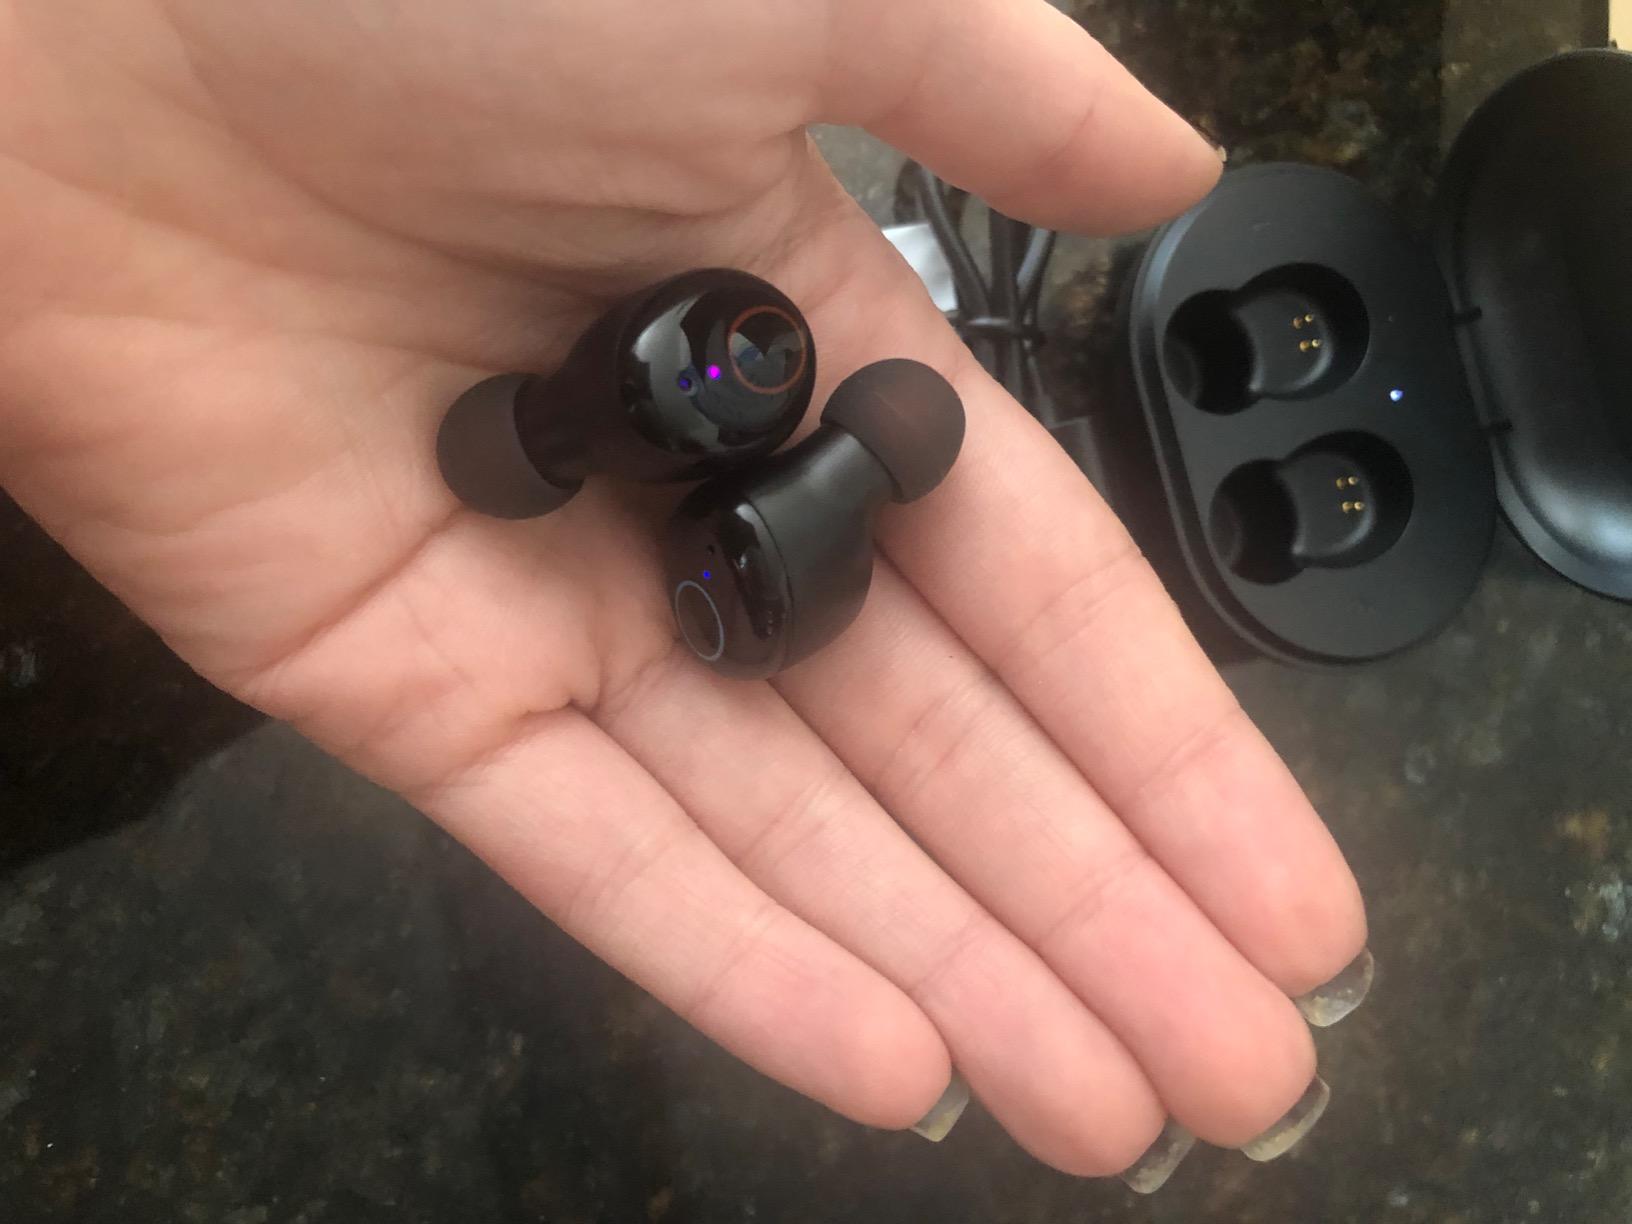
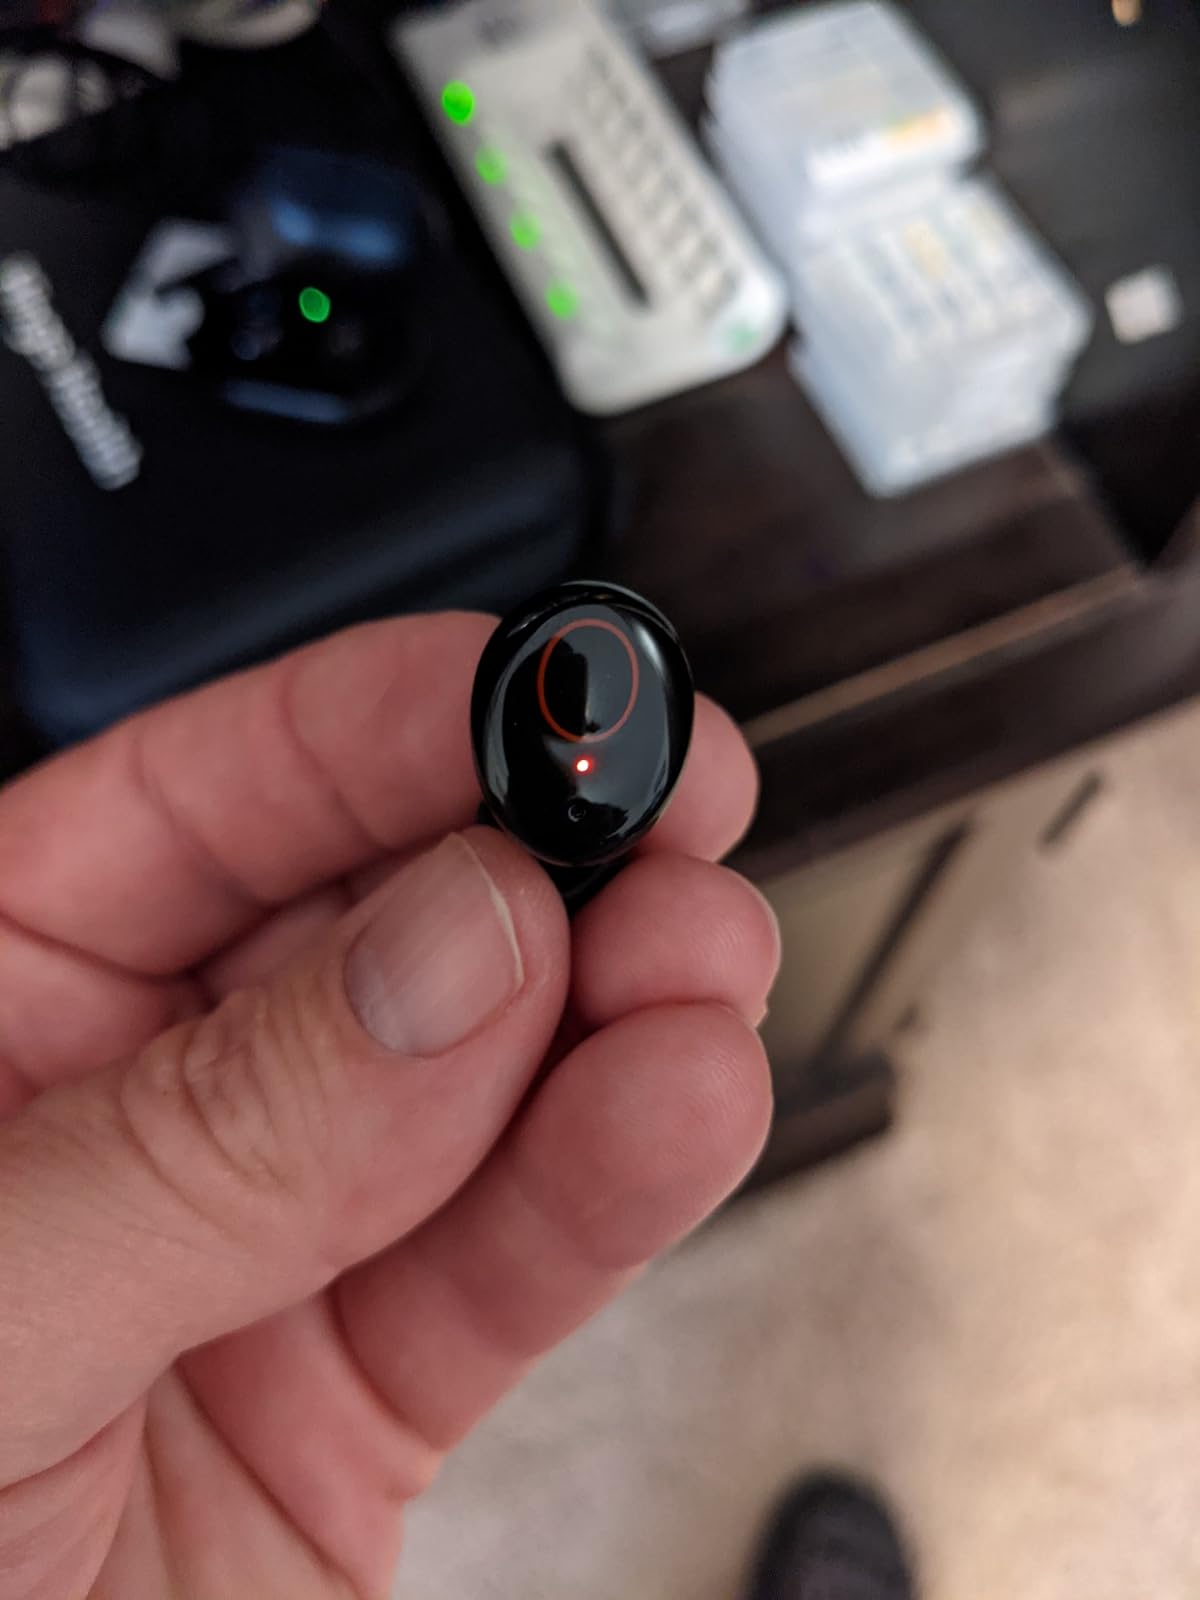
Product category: earbuds
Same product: yes